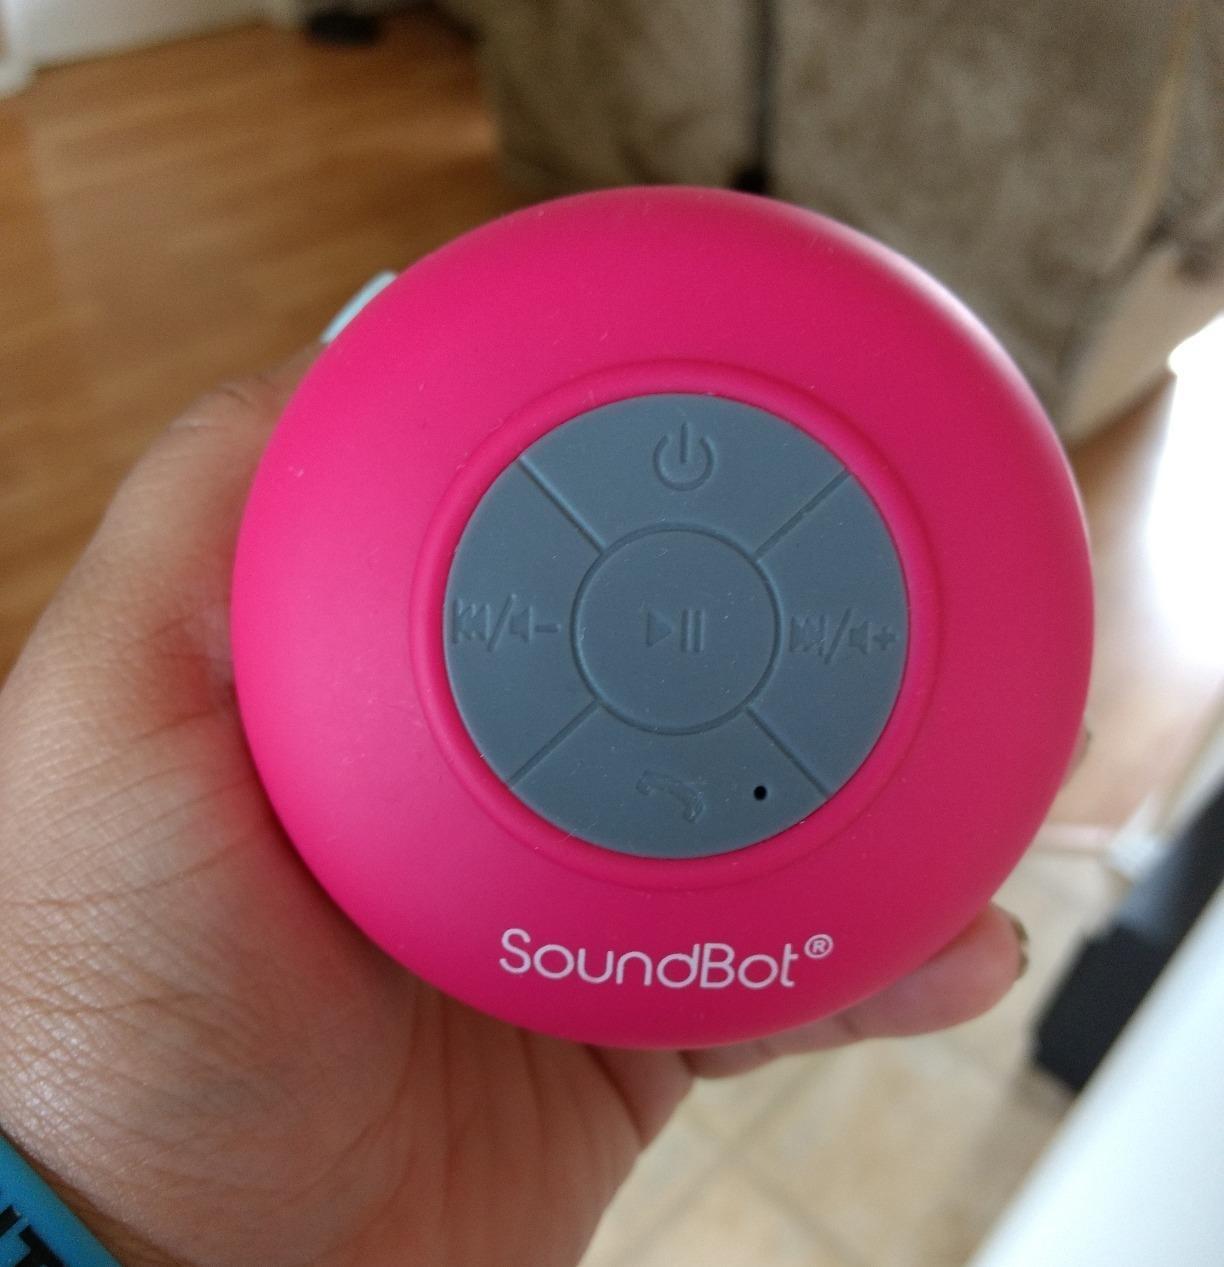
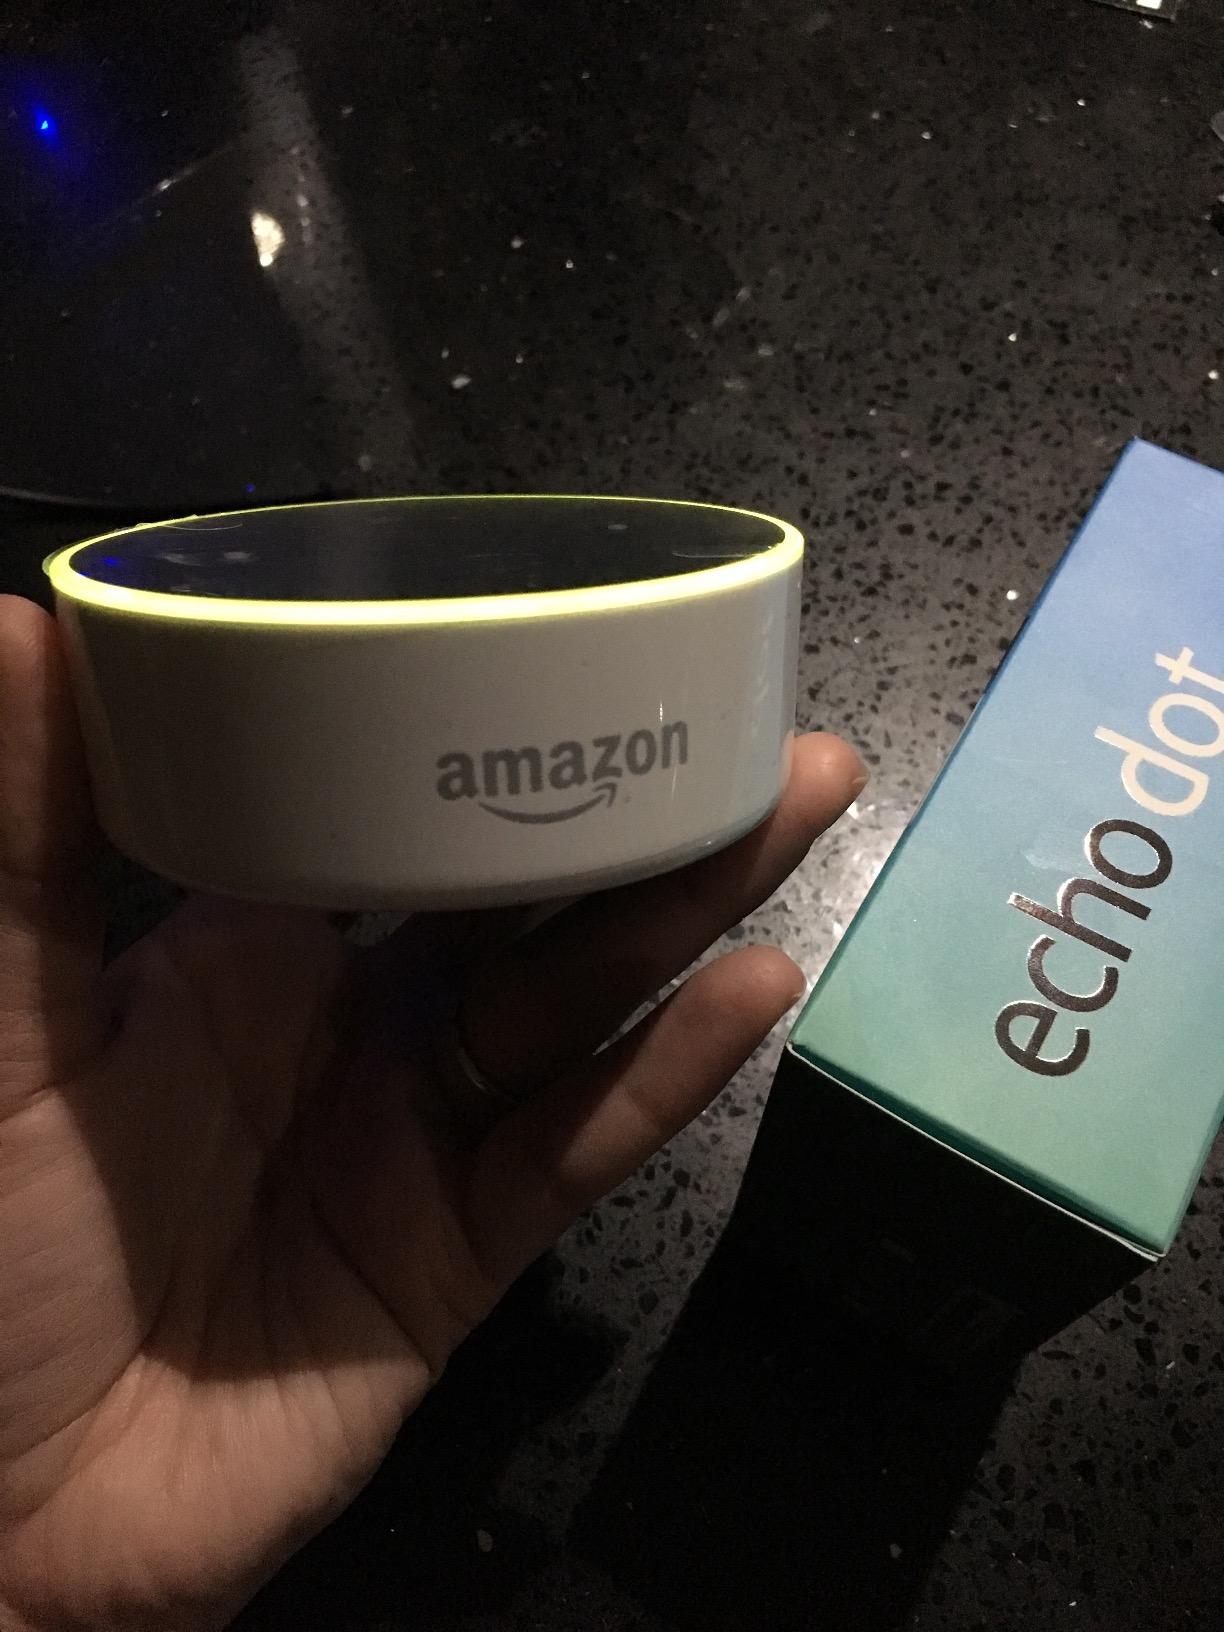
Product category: speaker
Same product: no